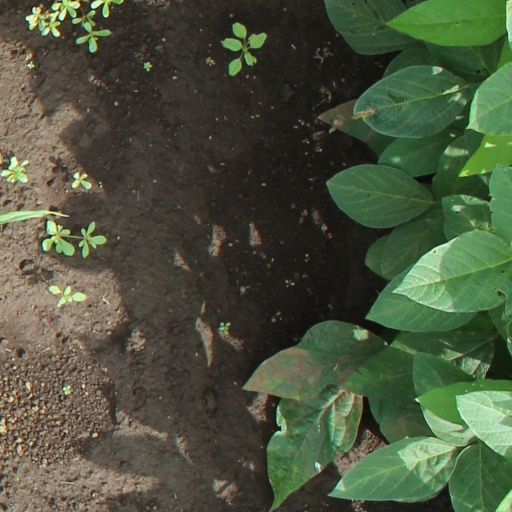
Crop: soybean